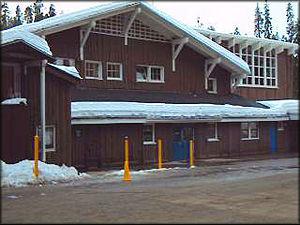
La Badger Pass Ski Area, ou Yosemite Ski & Snowboard Area pendant quelques années, est une station de sports d'hiver américaine située au sein du parc national de Yosemite, dans le comté de Mariposa, en Californie. Elle est opérée par Aramark.